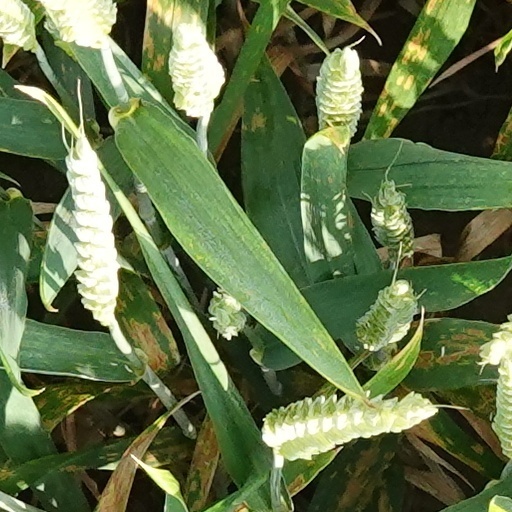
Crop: wheat